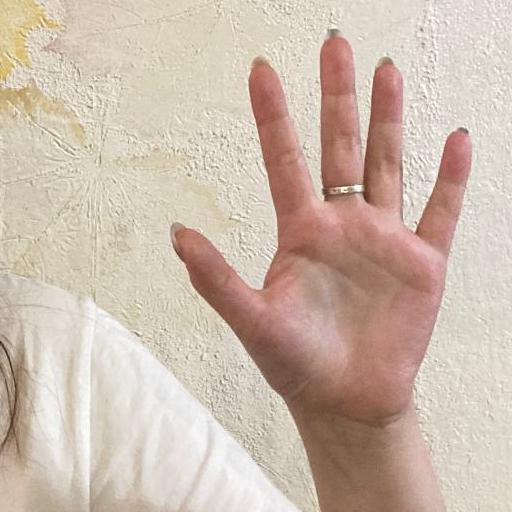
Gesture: palm